Messerschmitt Bf 110

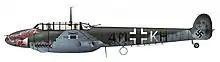
Bf 110 E-1, Ergänzungs-Schlachtgruppe, Dęblin-Irena (Poland 1942).

Although the Me 210 entered service in mid-1941, it was plagued with problems and was withdrawn from service for further development. In the wake of the failure of the Me 210, the Bf 110G was designed. The G model was fitted with DB 605B engines, producing 1,085 kW (1,475 PS) at their "Notleistung" (war emergency) top-level setting, and 997 kW (1,355 PS) at 5.8 km (19,000 ft) altitude. The Bf 110G also had upgraded nose armament, and underwent some changes which improved the aerodynamics of the aircraft. The rear cockpit access was moved forward from the transversely hinged, "tilt-open" rearmost canopy glazing to a side/top hinged opening section of the main canopy, opening to port, with a new rearmost framed glazing section fixed in place. No Bf 110 G-1 existed, so the Bf 110 G-2 became the baseline Bf 110G. A large number of "Rüstsätze" field conversion packs were available, making the G subtype the most versatile production version of the Bf 110.